Kaufering concentration camp complex

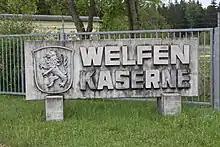
Entrance of the , German Air Force repair depot located at the former Weingut II bunker

As Allied troops approached, rumors circulated among the prisoners that the Germans were going to massacre them before liberation. In mid-April, SS general Ernst Kaltenbrunner relayed orders from Adolf Hitler for the Luftwaffe to bomb Dachau, Landsberg, and Mühldorf, which all had high Jewish populations. The "Gauleiter" of Munich, Paul Giesler, ordered Bertus Gerdes, administrator of Upper Bavaria, to prepare plans for the extermination of the surviving prisoners. Gerdes prevaricated, citing the lack of airplane fuel and ammunition as well as poor weather. In response, Kaltenbrunner ordered that the Kaufering prisoners be taken to Dachau main camp, where they were to be poisoned. Gerdes ordered a local doctor to prepare poison, but this plan could not be implemented either. The third plan was to take the prisoners to Ötz Valley in the Alps, where they were to be murdered "in one way or another".